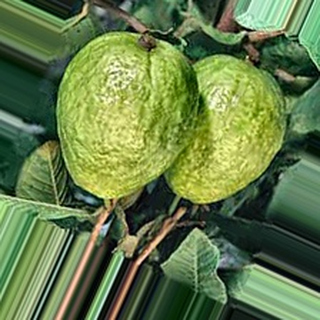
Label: healthy_guava